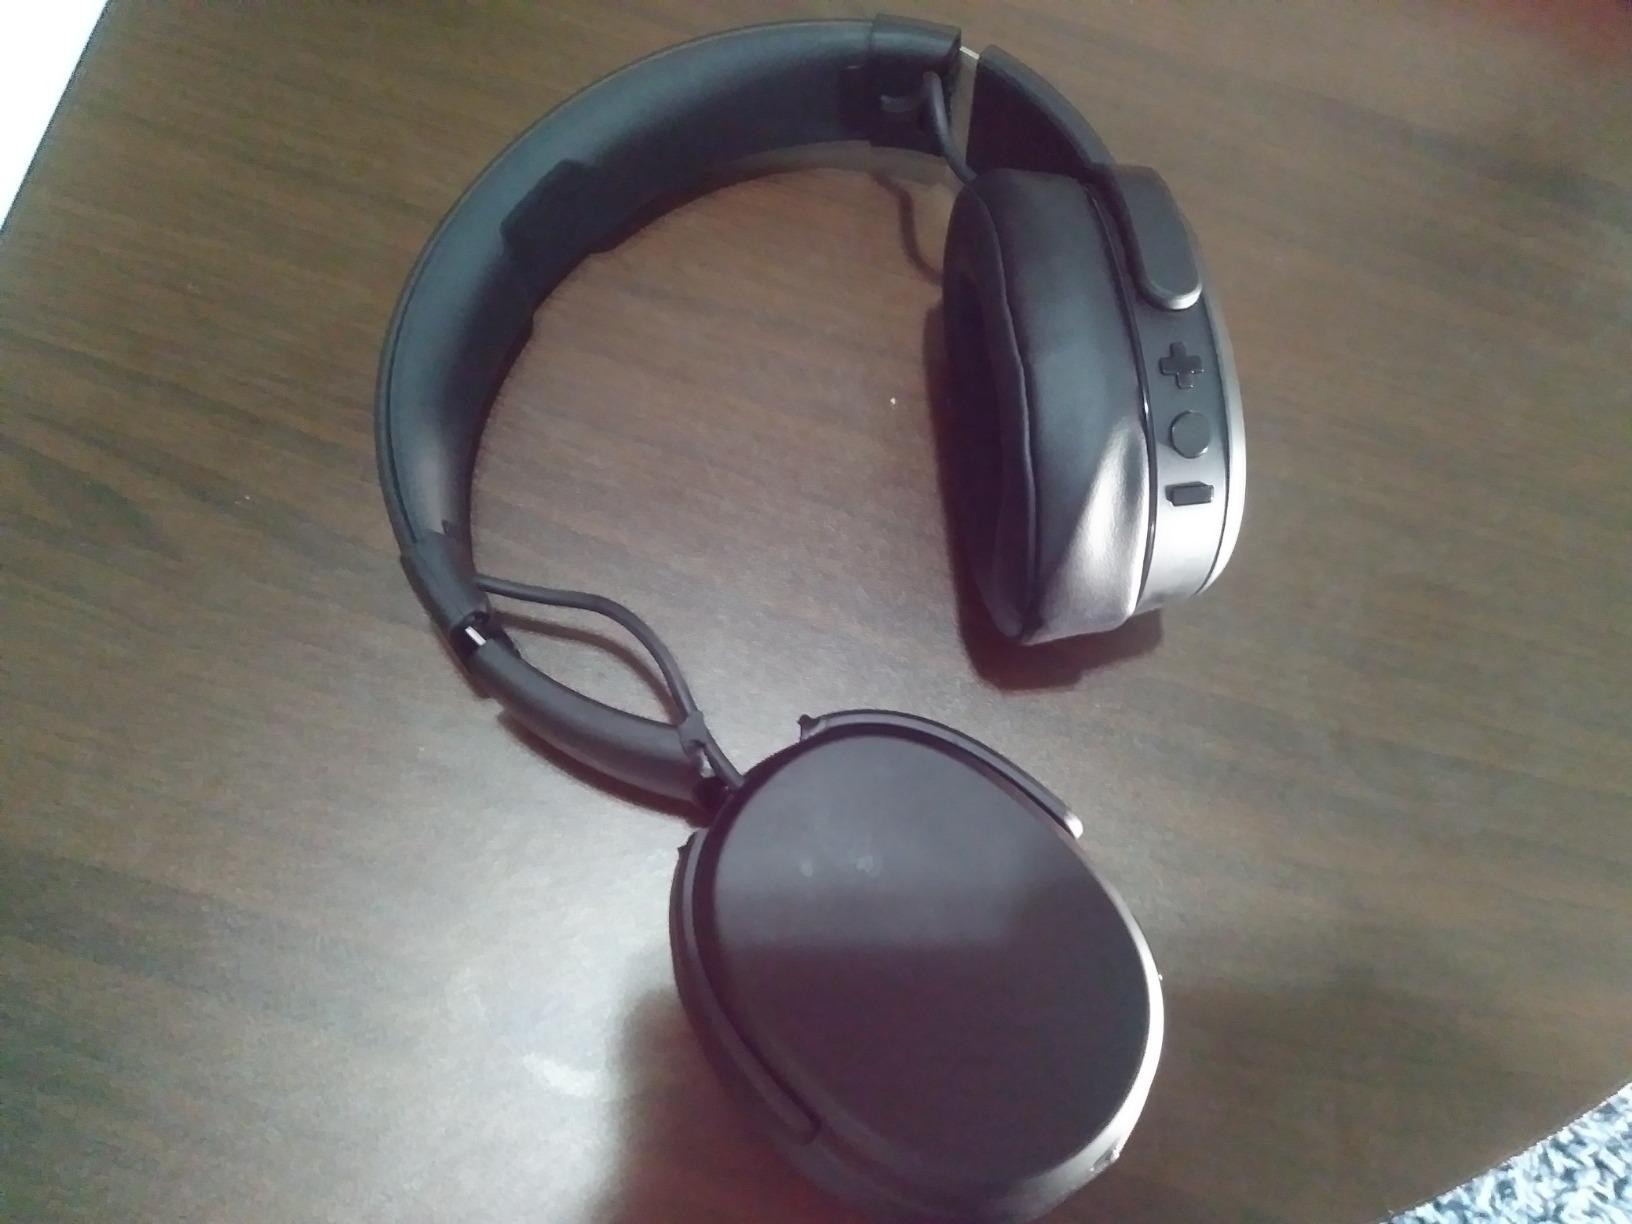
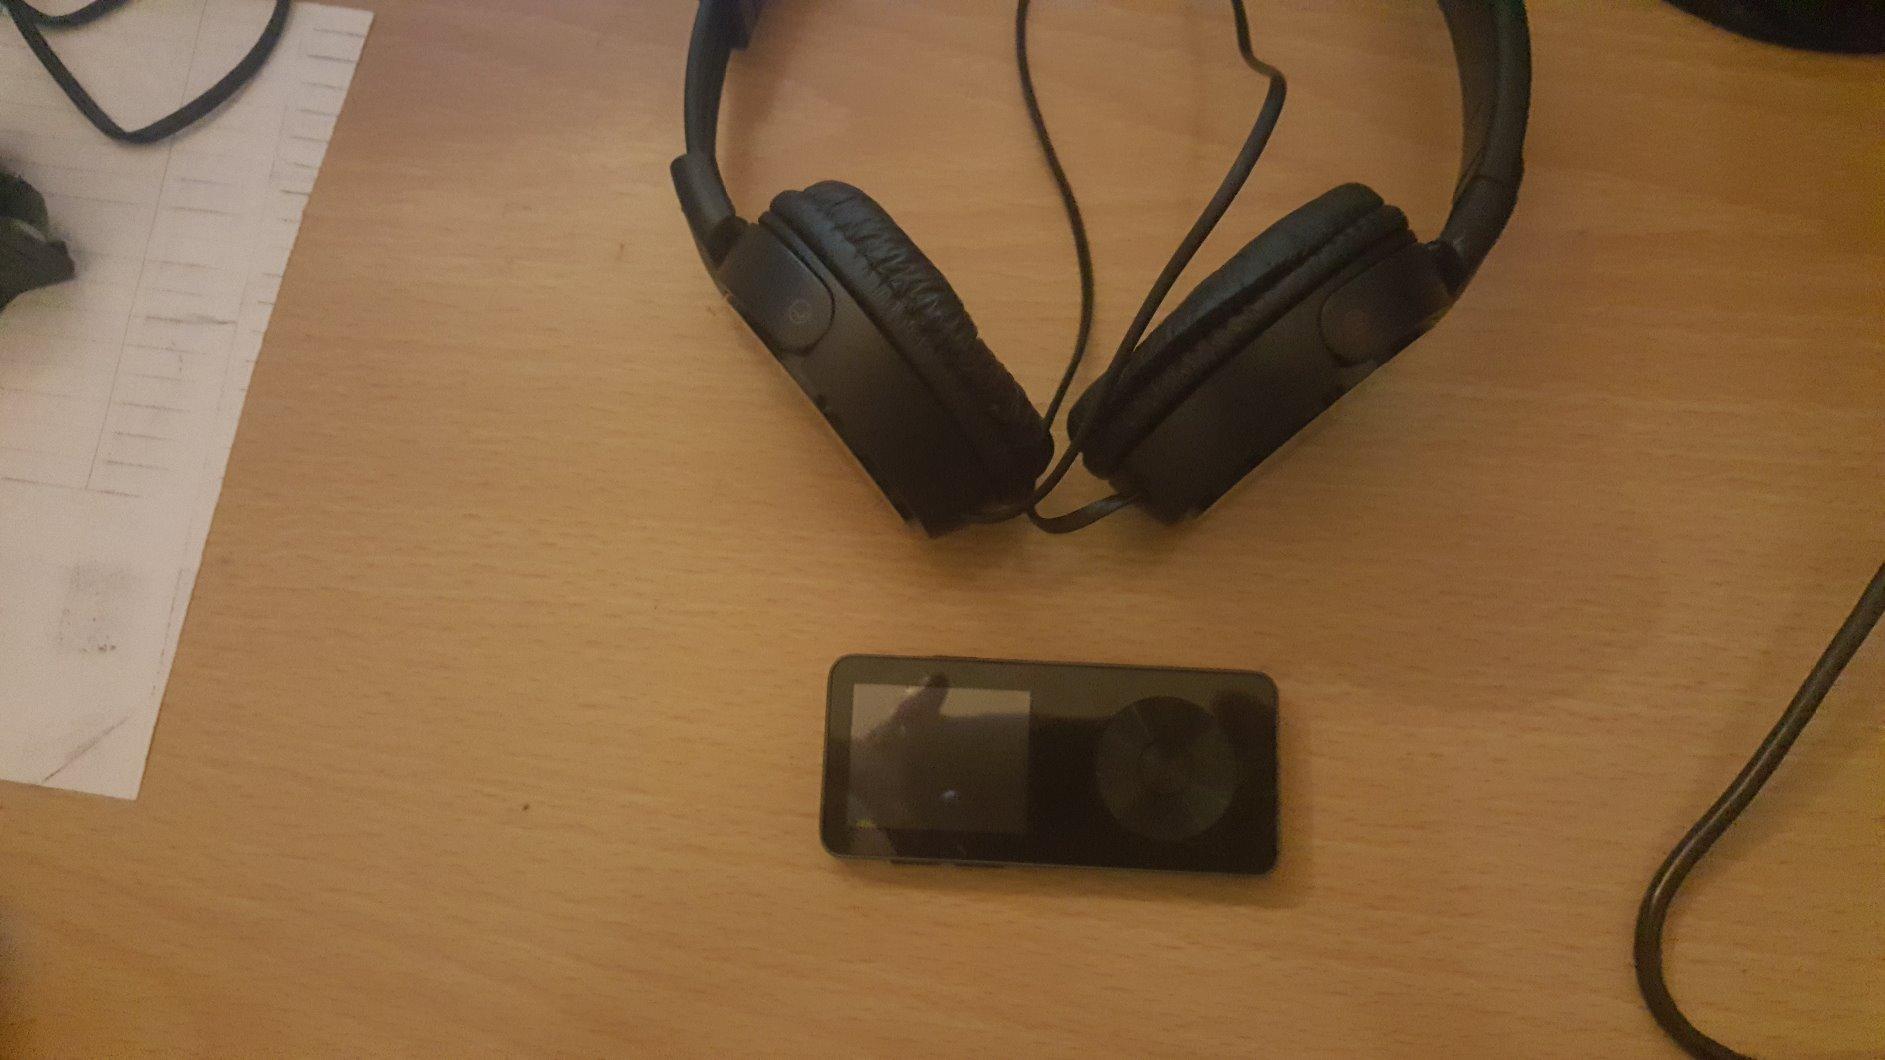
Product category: headphones
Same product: no